Civil Affairs Staging Area

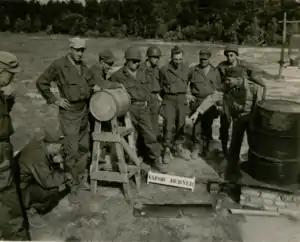
Civil Affairs Staging Area (CASA) soldiers receive training on a vapor burner. Vapor burners were used to heat water for mess kit cleaning and bathing.

Water sanitation instruction included: a general discussion of sources of supply, types of equipment, sterilization methods, water discipline, etc. Training aids consisted of: lister bag, knapsack filter, testing sets, automatic chlorinator, pumps, pumping and hypo-chlorinator, purification set No. 1 filter, mobile purification unit, distillation unit, charts, water cans and water trailer.